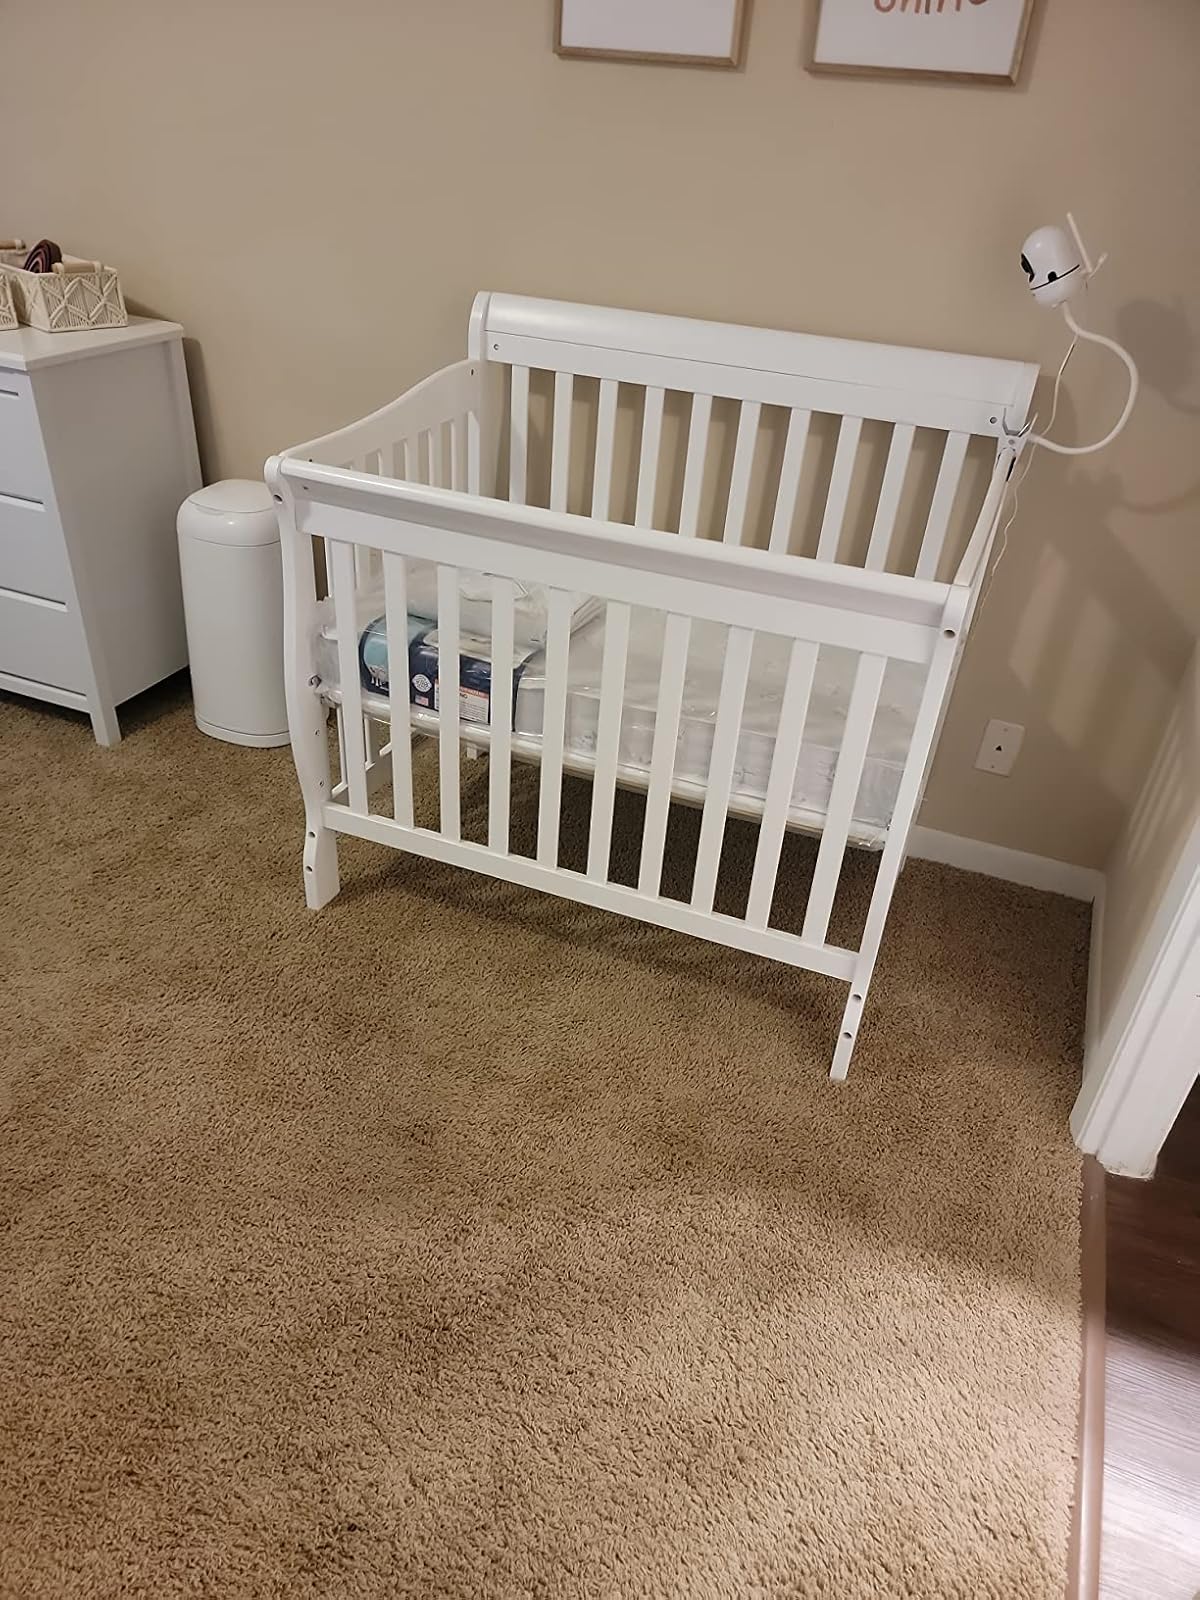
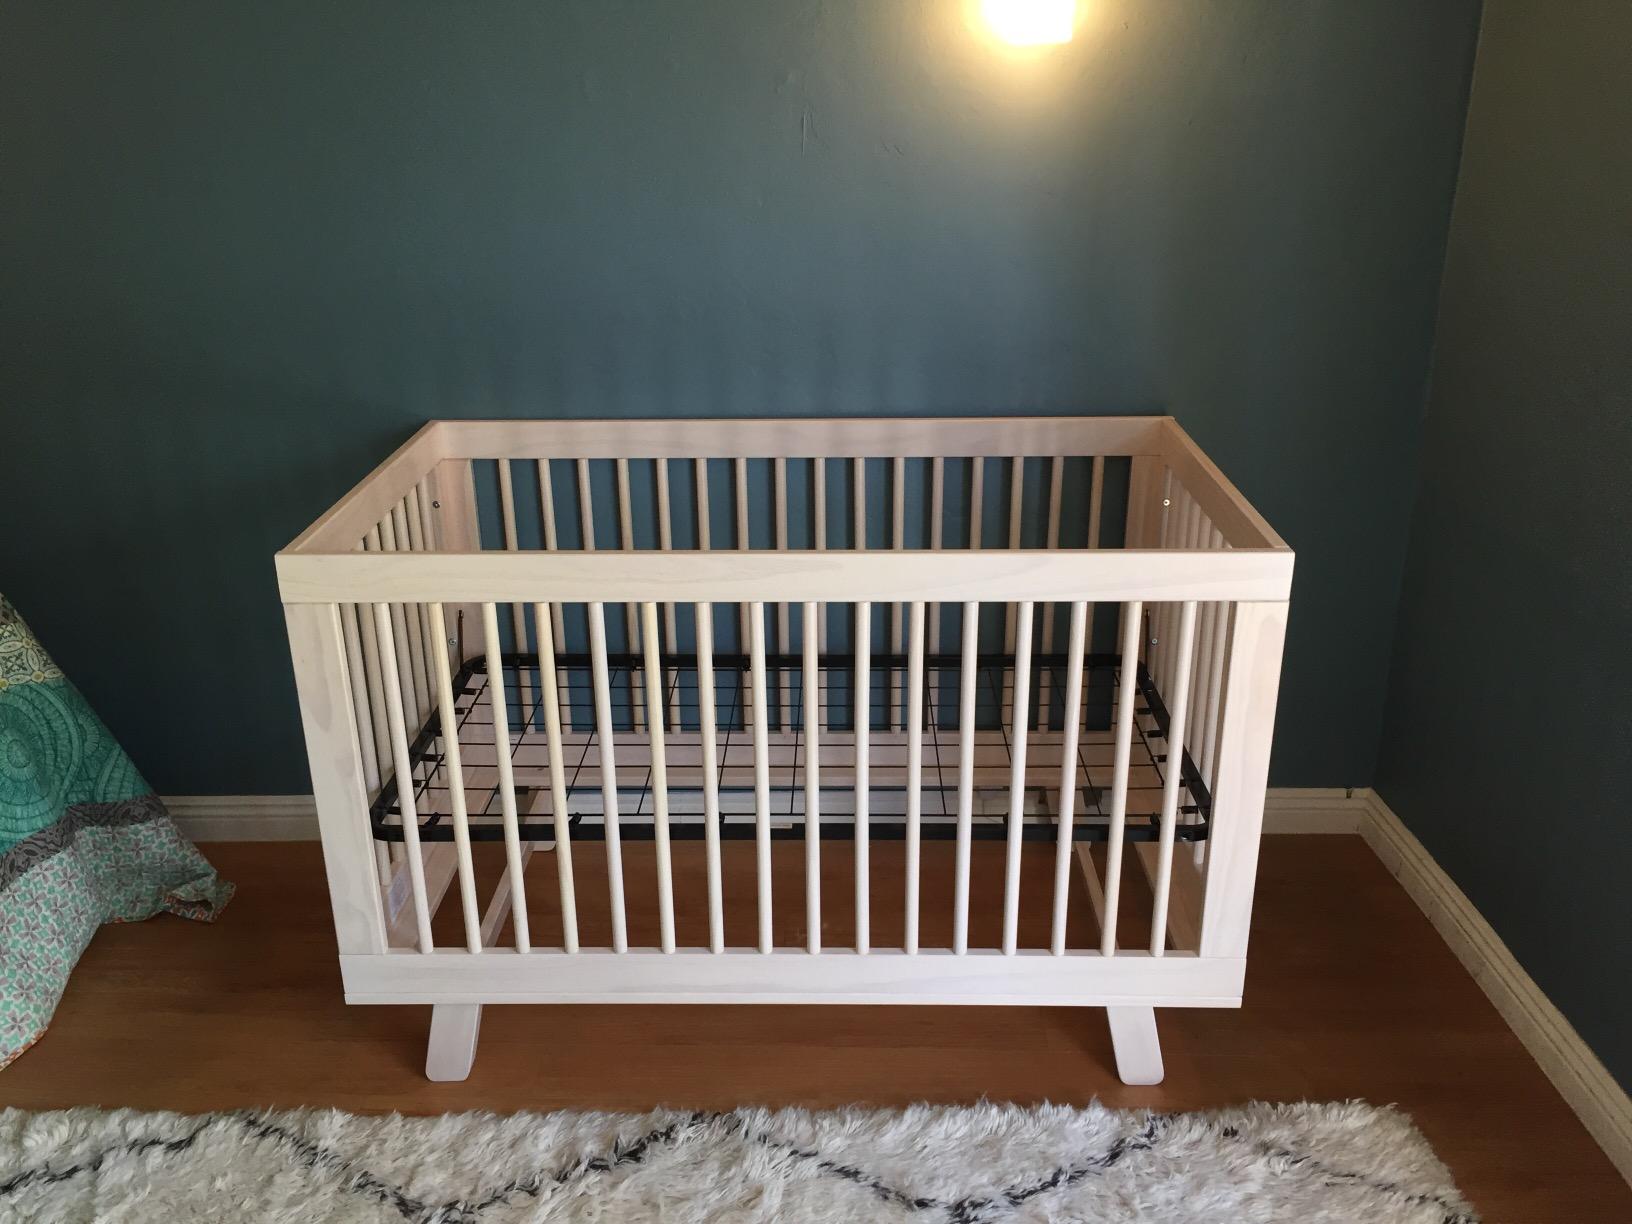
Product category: products_crib
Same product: no